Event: Nepal Earthquake
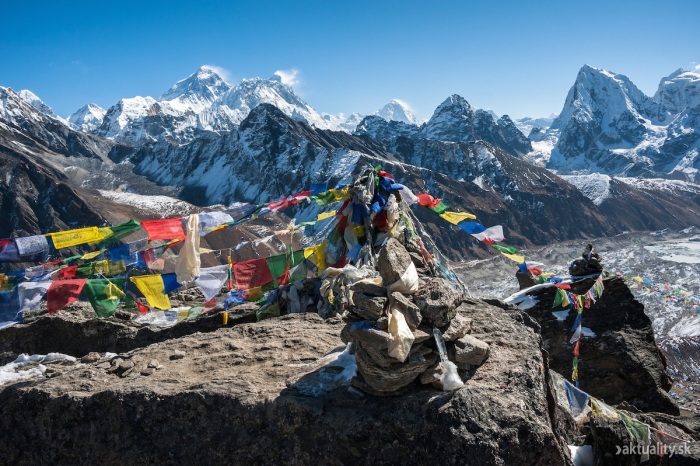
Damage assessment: no_damage